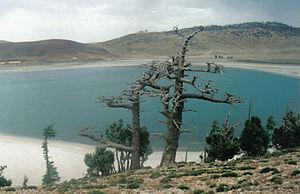
Aguelmame Sidi Ali est un lac marocain qui se situe dans la province de Midelt, juste à la frontière de la province de Khénifra en plein cœur du Moyen Atlas. Il fait partie du parc national de Khénifra et d'Ifrane.
Cette page propose une liste de lacs au Maroc.